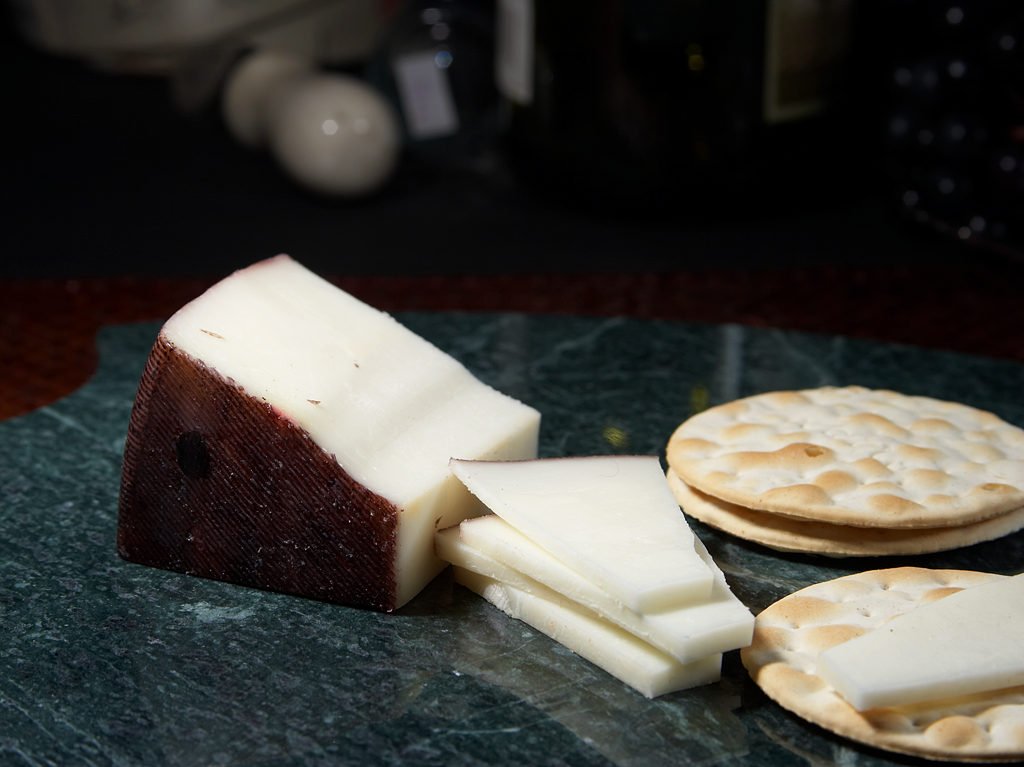
dish, meal, food, ingredient, breakfast, baking, healthy, snack, dessert, eat, delicious, dairy product, cheese, hearty, fat, flavor, milk product, goat cheese, albuminous, snack food